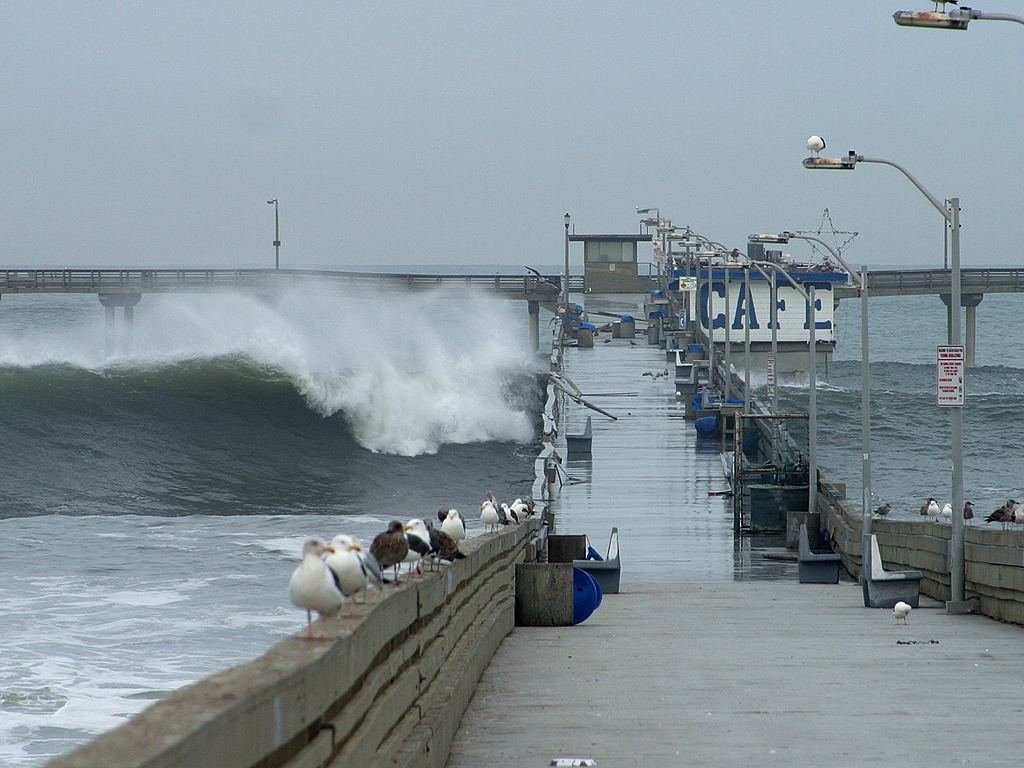
beach, sea, coast, water, ocean, dock, boat, wave, pier, ship, web, vehicle, spray, storm, bay, harbor, marina, ferry, navy, breakwater, forward